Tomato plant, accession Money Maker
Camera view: vertical (180 deg); turntable rotation: 180 degrees
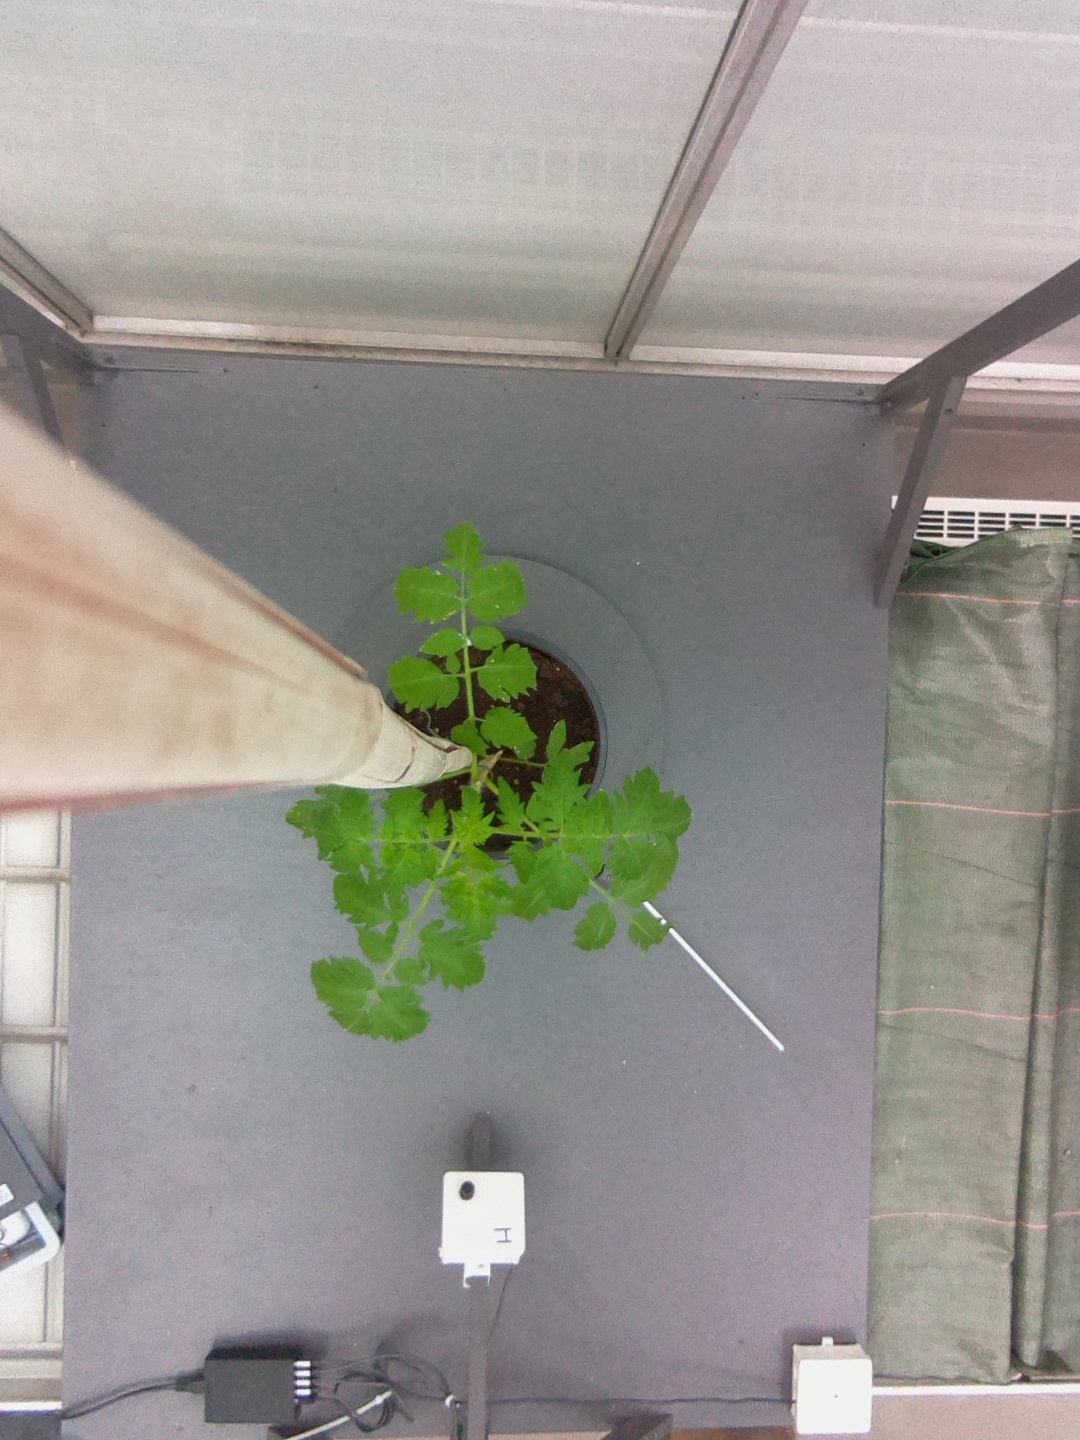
BBCH growth stage 13: 6 of true leaves visible